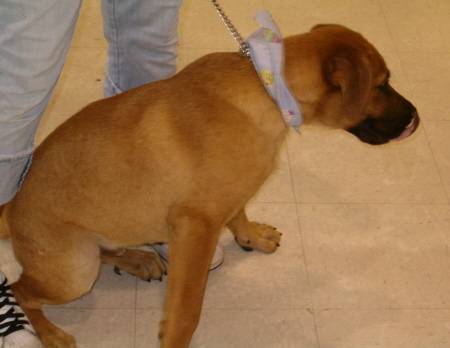
Label: dog